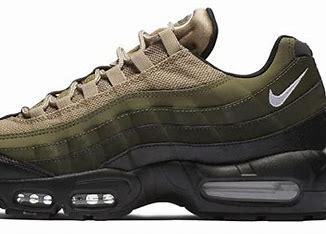
Brand: Nike
Model: Air Max 95 Essential